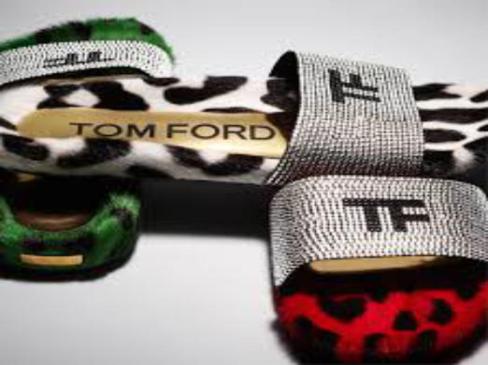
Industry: Clothes